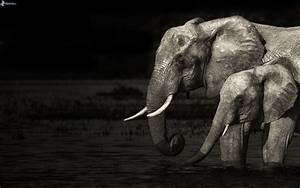
Label: elefante